Ganjali Sabahi

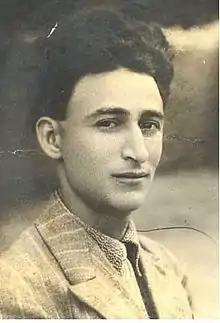

Ganjali Sabahi ( 1906 - September 6, 1990) was an Iranian writer of Azerbaijani literature. He was one of the contemporary writers of Azerbaijan, that were writing in Azerbaijani language.